Cruiser tank

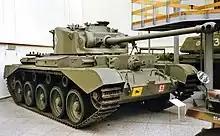
Comet

The Tank, Cruiser, Mk VI, (Crusader), was used in large numbers in the Western Desert Campaign. The contemporary Covenanter was unreliable and was retained in the UK for training use. The Cavalier, Centaur and Cromwell tanks were the planned successors to the Covenanter and Crusader. Intended to be in production by 1942, the project was delayed and the Crusader was up-gunned as an interim measure with the Mk.III 6-pounder gun; the Cavalier was a development of Crusader. Centaur and Cromwell tanks were an alternative design using the Cavalier engine and the new Rolls-Royce Meteor respectively - the three vehicles were similar in appearance. Orders for the Cavalier were cut back while the similarity between Centaur and Cromwell meant some Centaurs were finished as Cromwells. The Cavalier was used for training while Centaur and Cromwell tanks went into action at the Invasion of Normandy. The Comet tank entered service in north-west Europe in 1945 but neither the Cromwell or Comet tanks were in sufficient numbers to replace American tanks in the British Army.